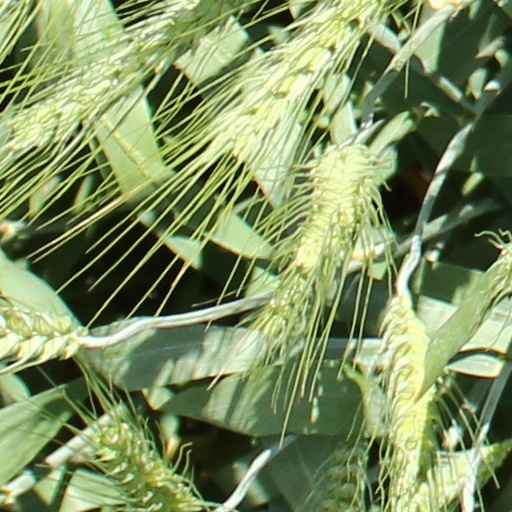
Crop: wheat